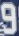
Number: 9